Arthur Heurtley House

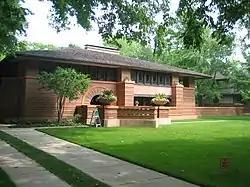

The Arthur B. Heurtley House is located in the Chicago suburb of Oak Park, Illinois, United States. The house was designed by architect Frank Lloyd Wright and constructed in 1902. The Heurtley House is considered one of the earliest examples of a Frank Lloyd Wright house in full Prairie style. The house was added to the U.S. National Register of Historic Places when it was designated a National Historic Landmark on February 16, 2000.